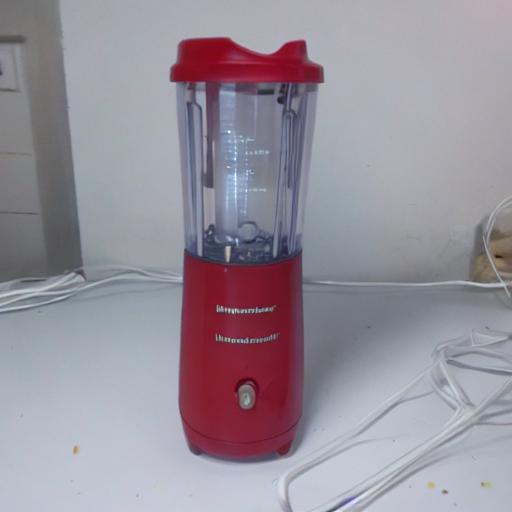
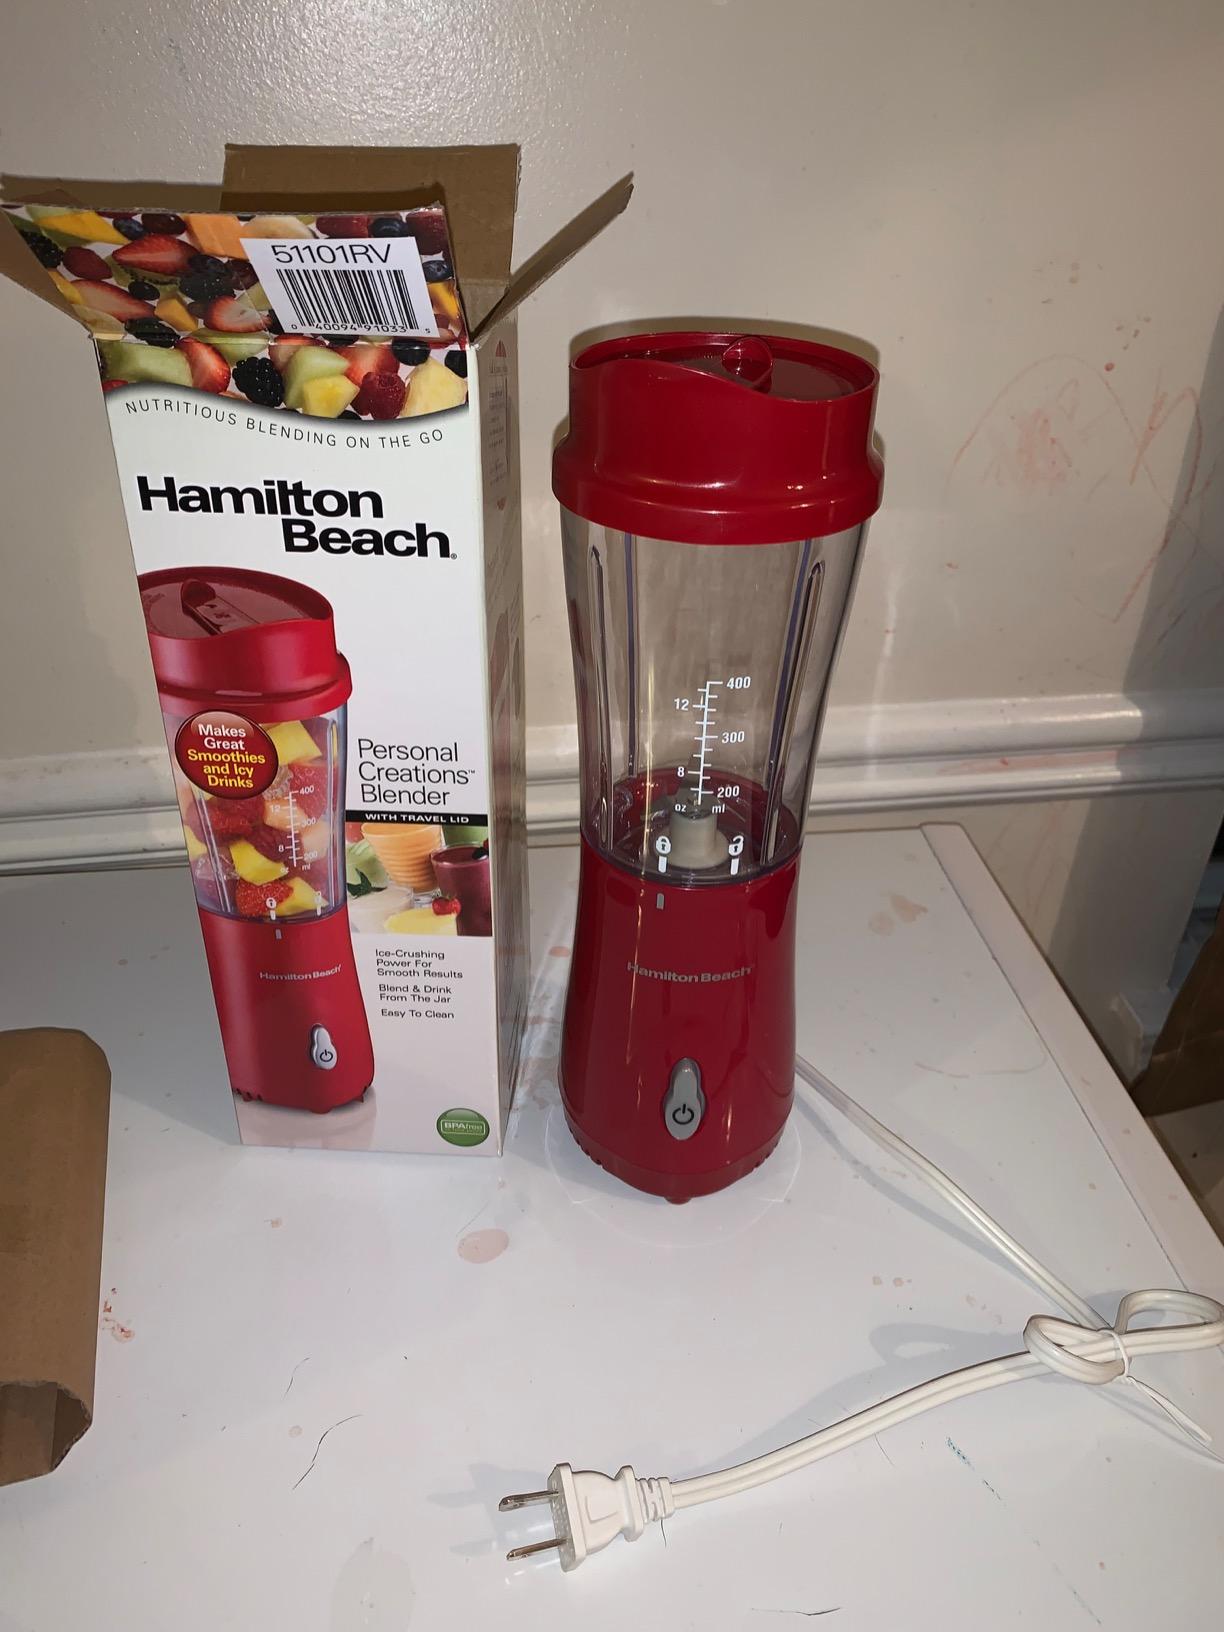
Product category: items_blender
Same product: no